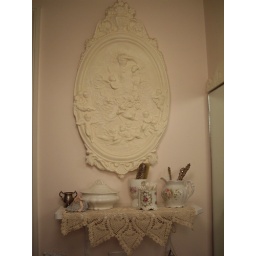
little shelf in bath